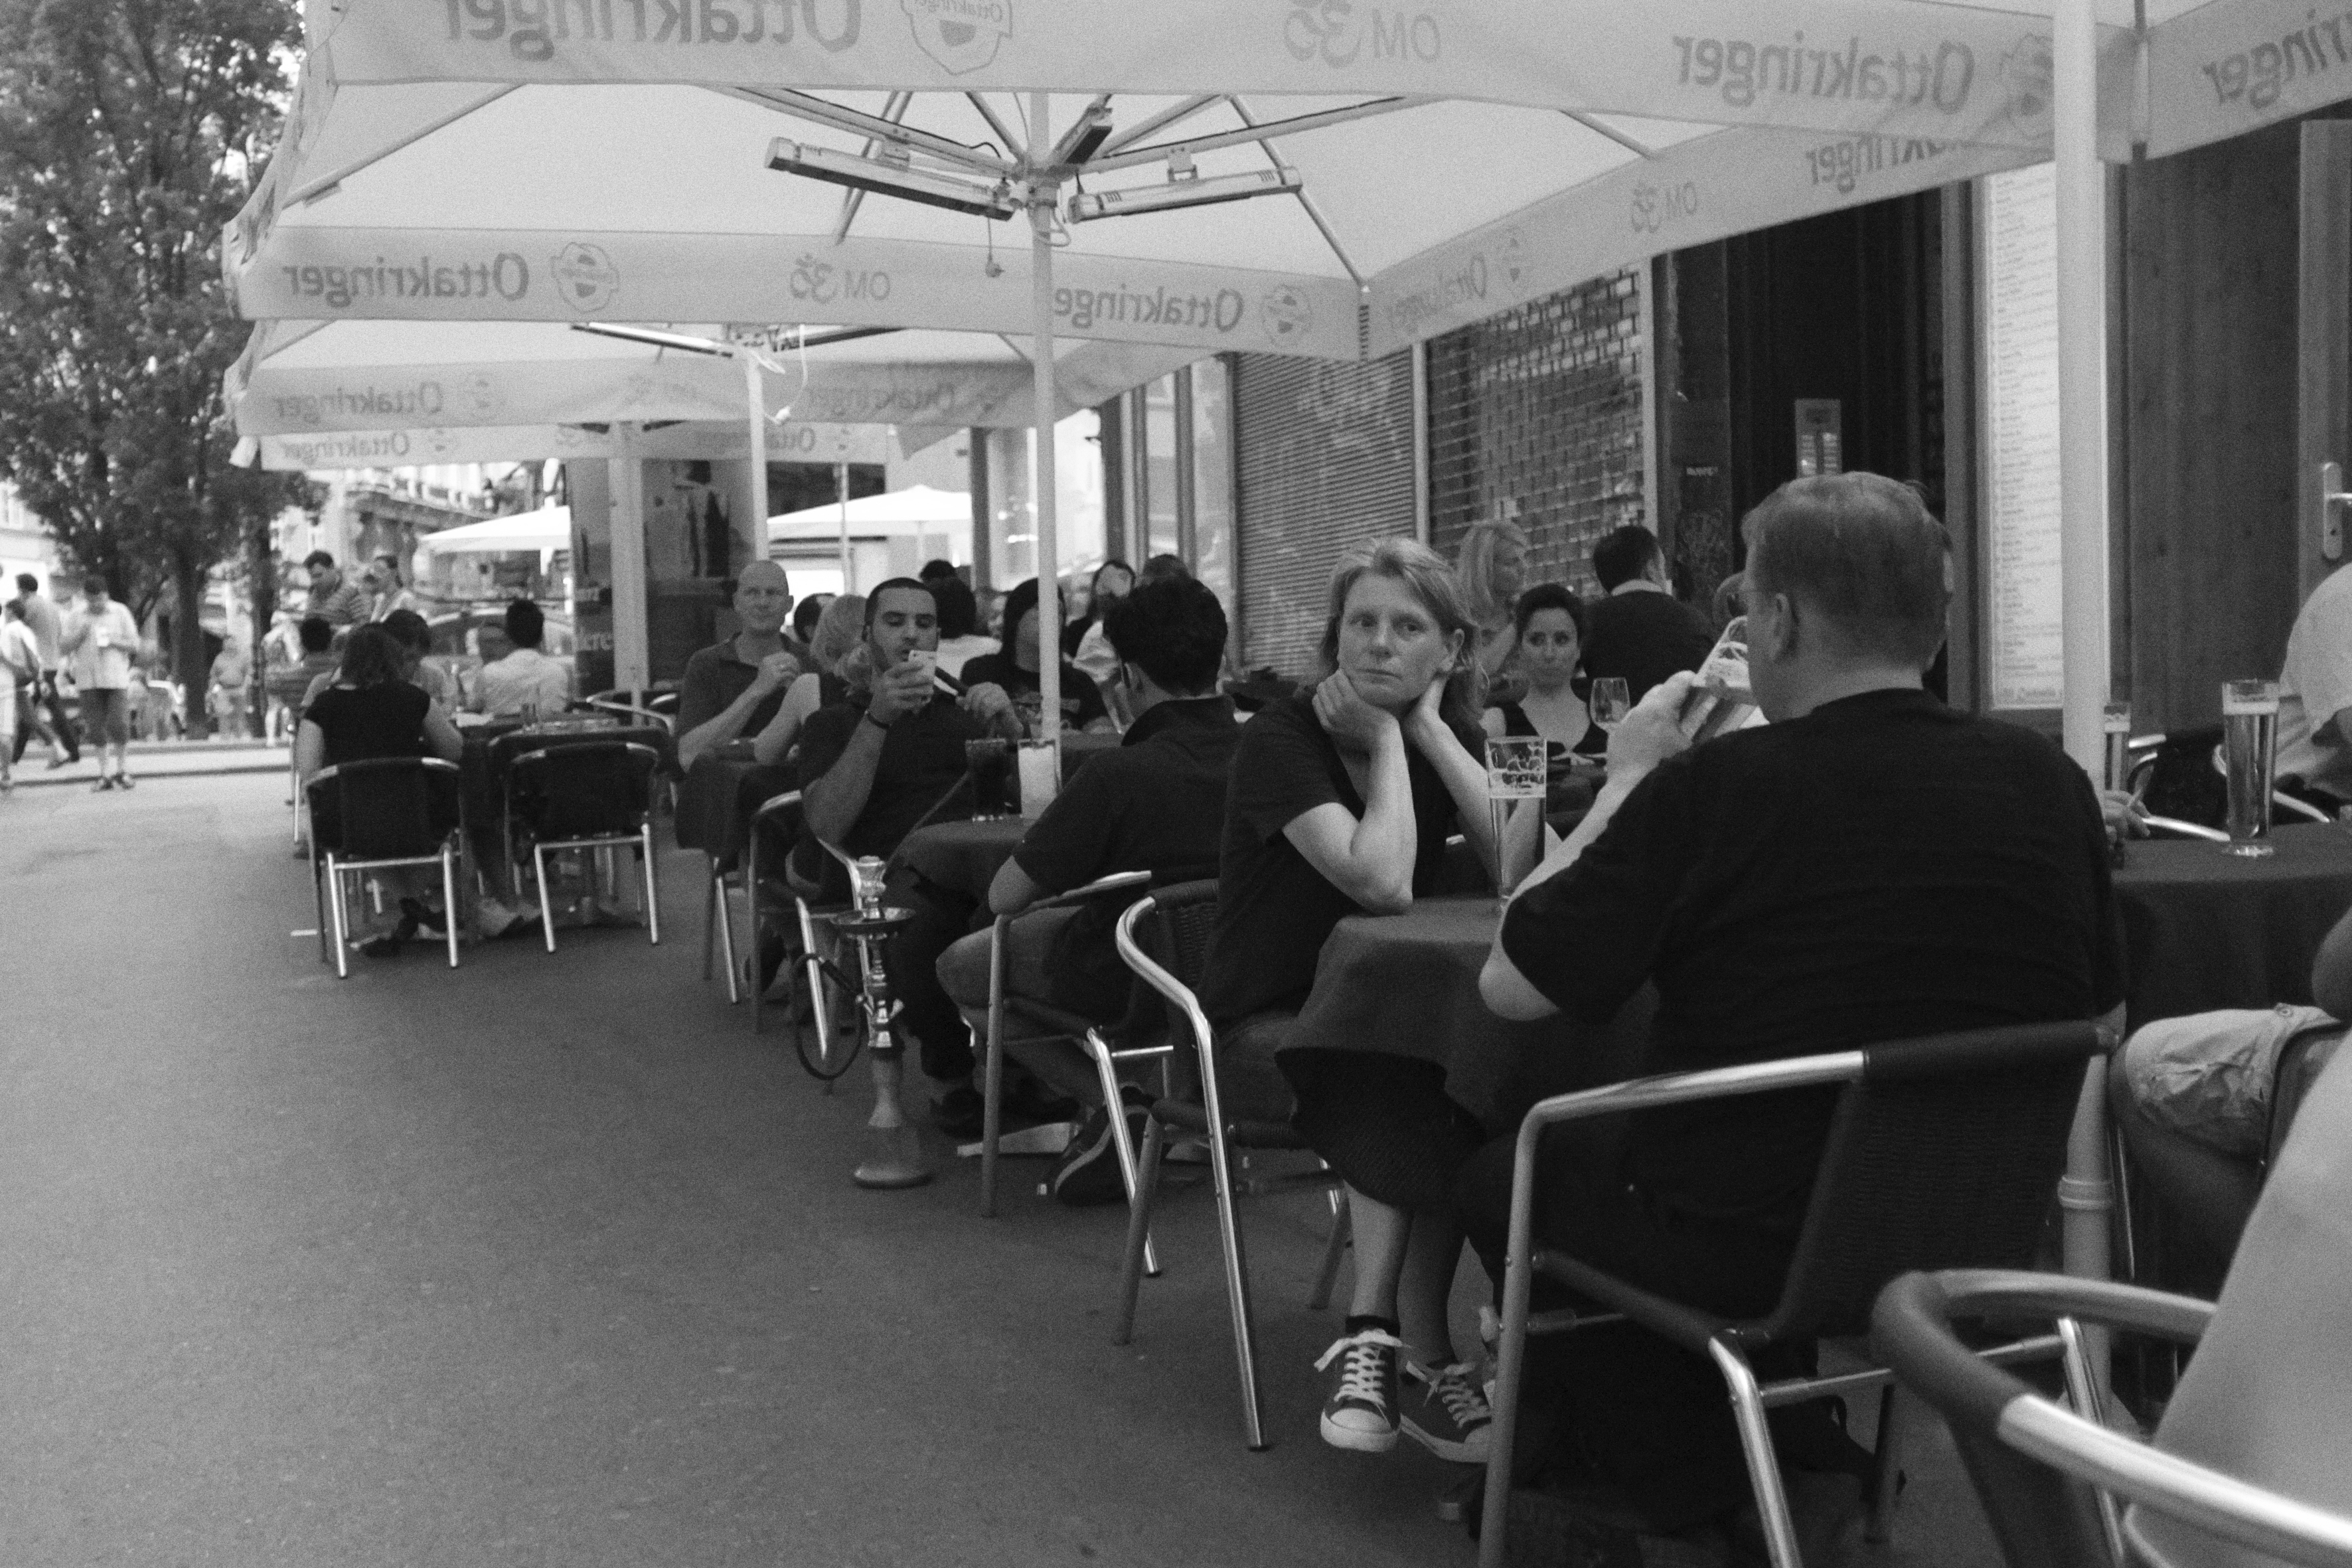
black and white, road, street, restaurant, urban, bar, fujifilm, meal, monochrome, bw, blackwhite, coffeehouse, vienna, x100, fuji, wien, finepixx100, monochrome photography